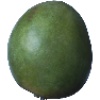
Label: mango